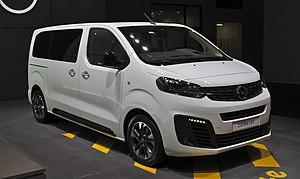
Le salon de l'automobile de Francfort est le plus grand salon automobile au monde jusqu'en 2019. Il est organisé par le Verband der Automobilindustrie, l'union de l'industrie automobile allemande, et planifié par l'Organisation internationale des constructeurs automobiles de 1951 à 2019, tous les deux ans à Francfort-sur-le-Main en Allemagne, en alternance avec le Mondial de l'automobile de Paris. L'édition 2019 est la dernière de ce salon à se dérouler à Francfort, le salon étant déplacé à Munich à partir de 2021.